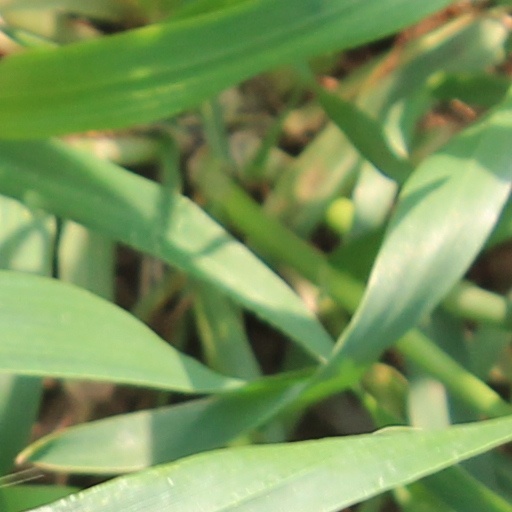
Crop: wheat